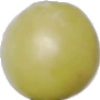
Label: Grape White 2